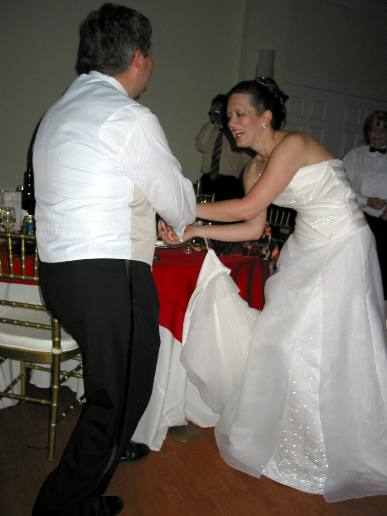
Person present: Yes